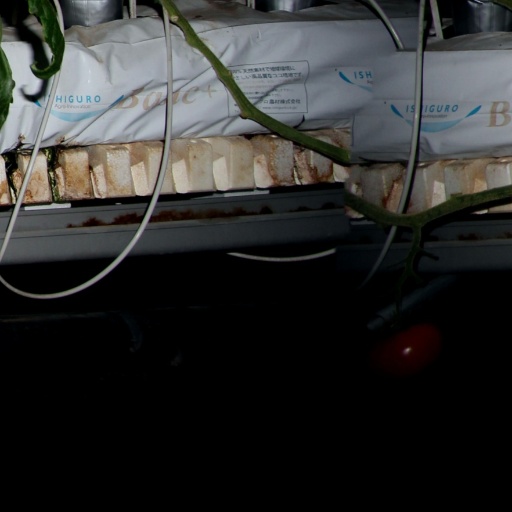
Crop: tomato